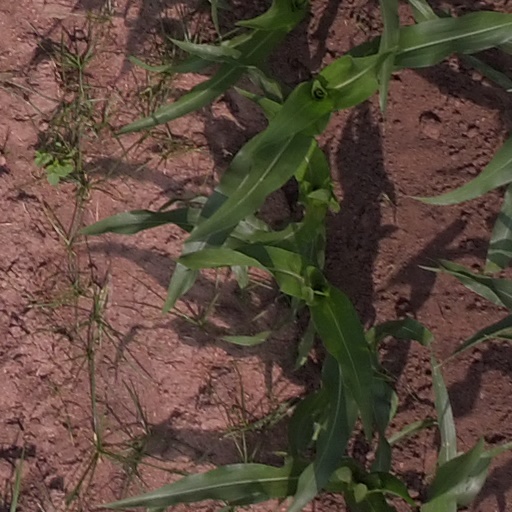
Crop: maize; corn